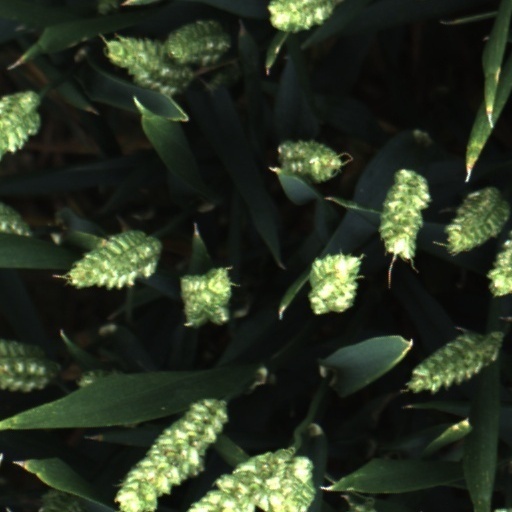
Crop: wheat